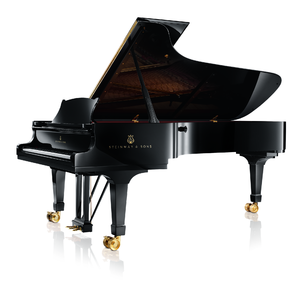
Un piano à queue de concert modèle D-274 de la marque Steinway &amp
Les pianos Steinway & Sons sont issus d'une firme créée par une famille allemande, la famille Steinweg, déjà détentrice d'une marque de pianos.